Answer in natural language. Considering the relative positions, is blurry image to the left or right of stainless steel refrigerator door with vertical handle? Choose between the following options: right or left
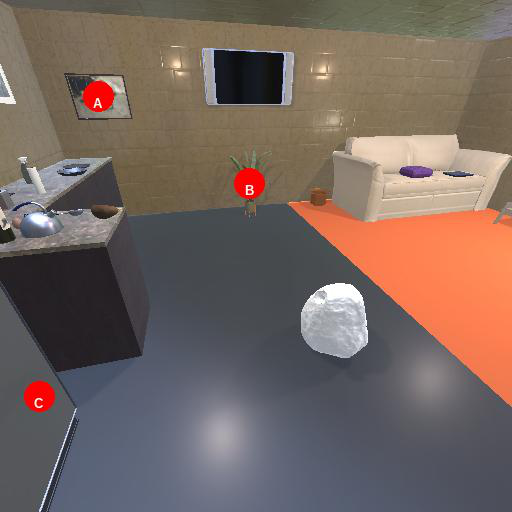
<answer>left</answer>